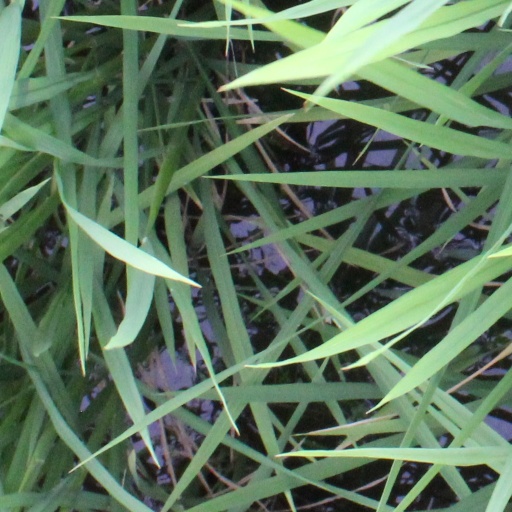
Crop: rice